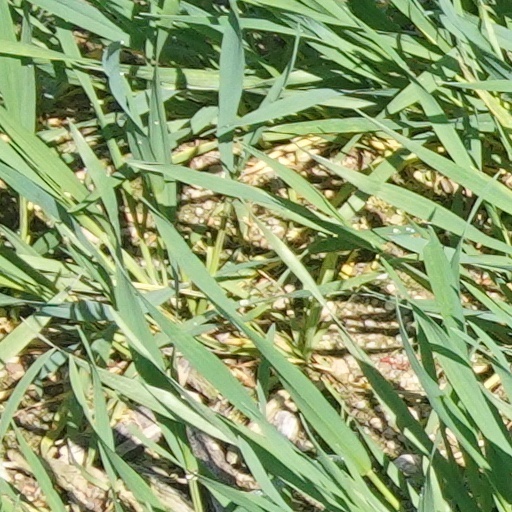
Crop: wheat